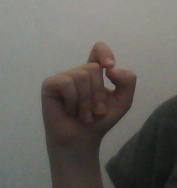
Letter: fa